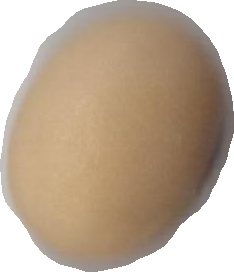
Variety: Anjasmoro